Team Trans

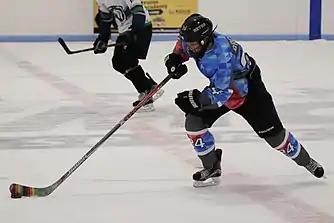

The team met for the first time on November 8, 2019, in Cambridge, Massachusetts, with 13 of the team's initial members traveling from outside of the area to meet. The team is considered to be the first sports team in the United States fully made up of transgender or gender nonconforming players; an all-transgender soccer team in Brazil preceded Team Trans' existence. The team received jerseys and matching socks that were in the colors of the transgender flag (pink, white, and blue); the Boston Pride Hockey organization paid for the team's uniforms. They held one practice, and team played their first match against the BPH Select team the following day. Held in the Simoni Ice Arena in Cambridge, the match was the first in a 2-game series—dubbed the "Friendship Series"—between the two teams. Team Trans lost both the first and second game, 4–3 and 8–3, respectively. The match-up included both professional and amateur players.